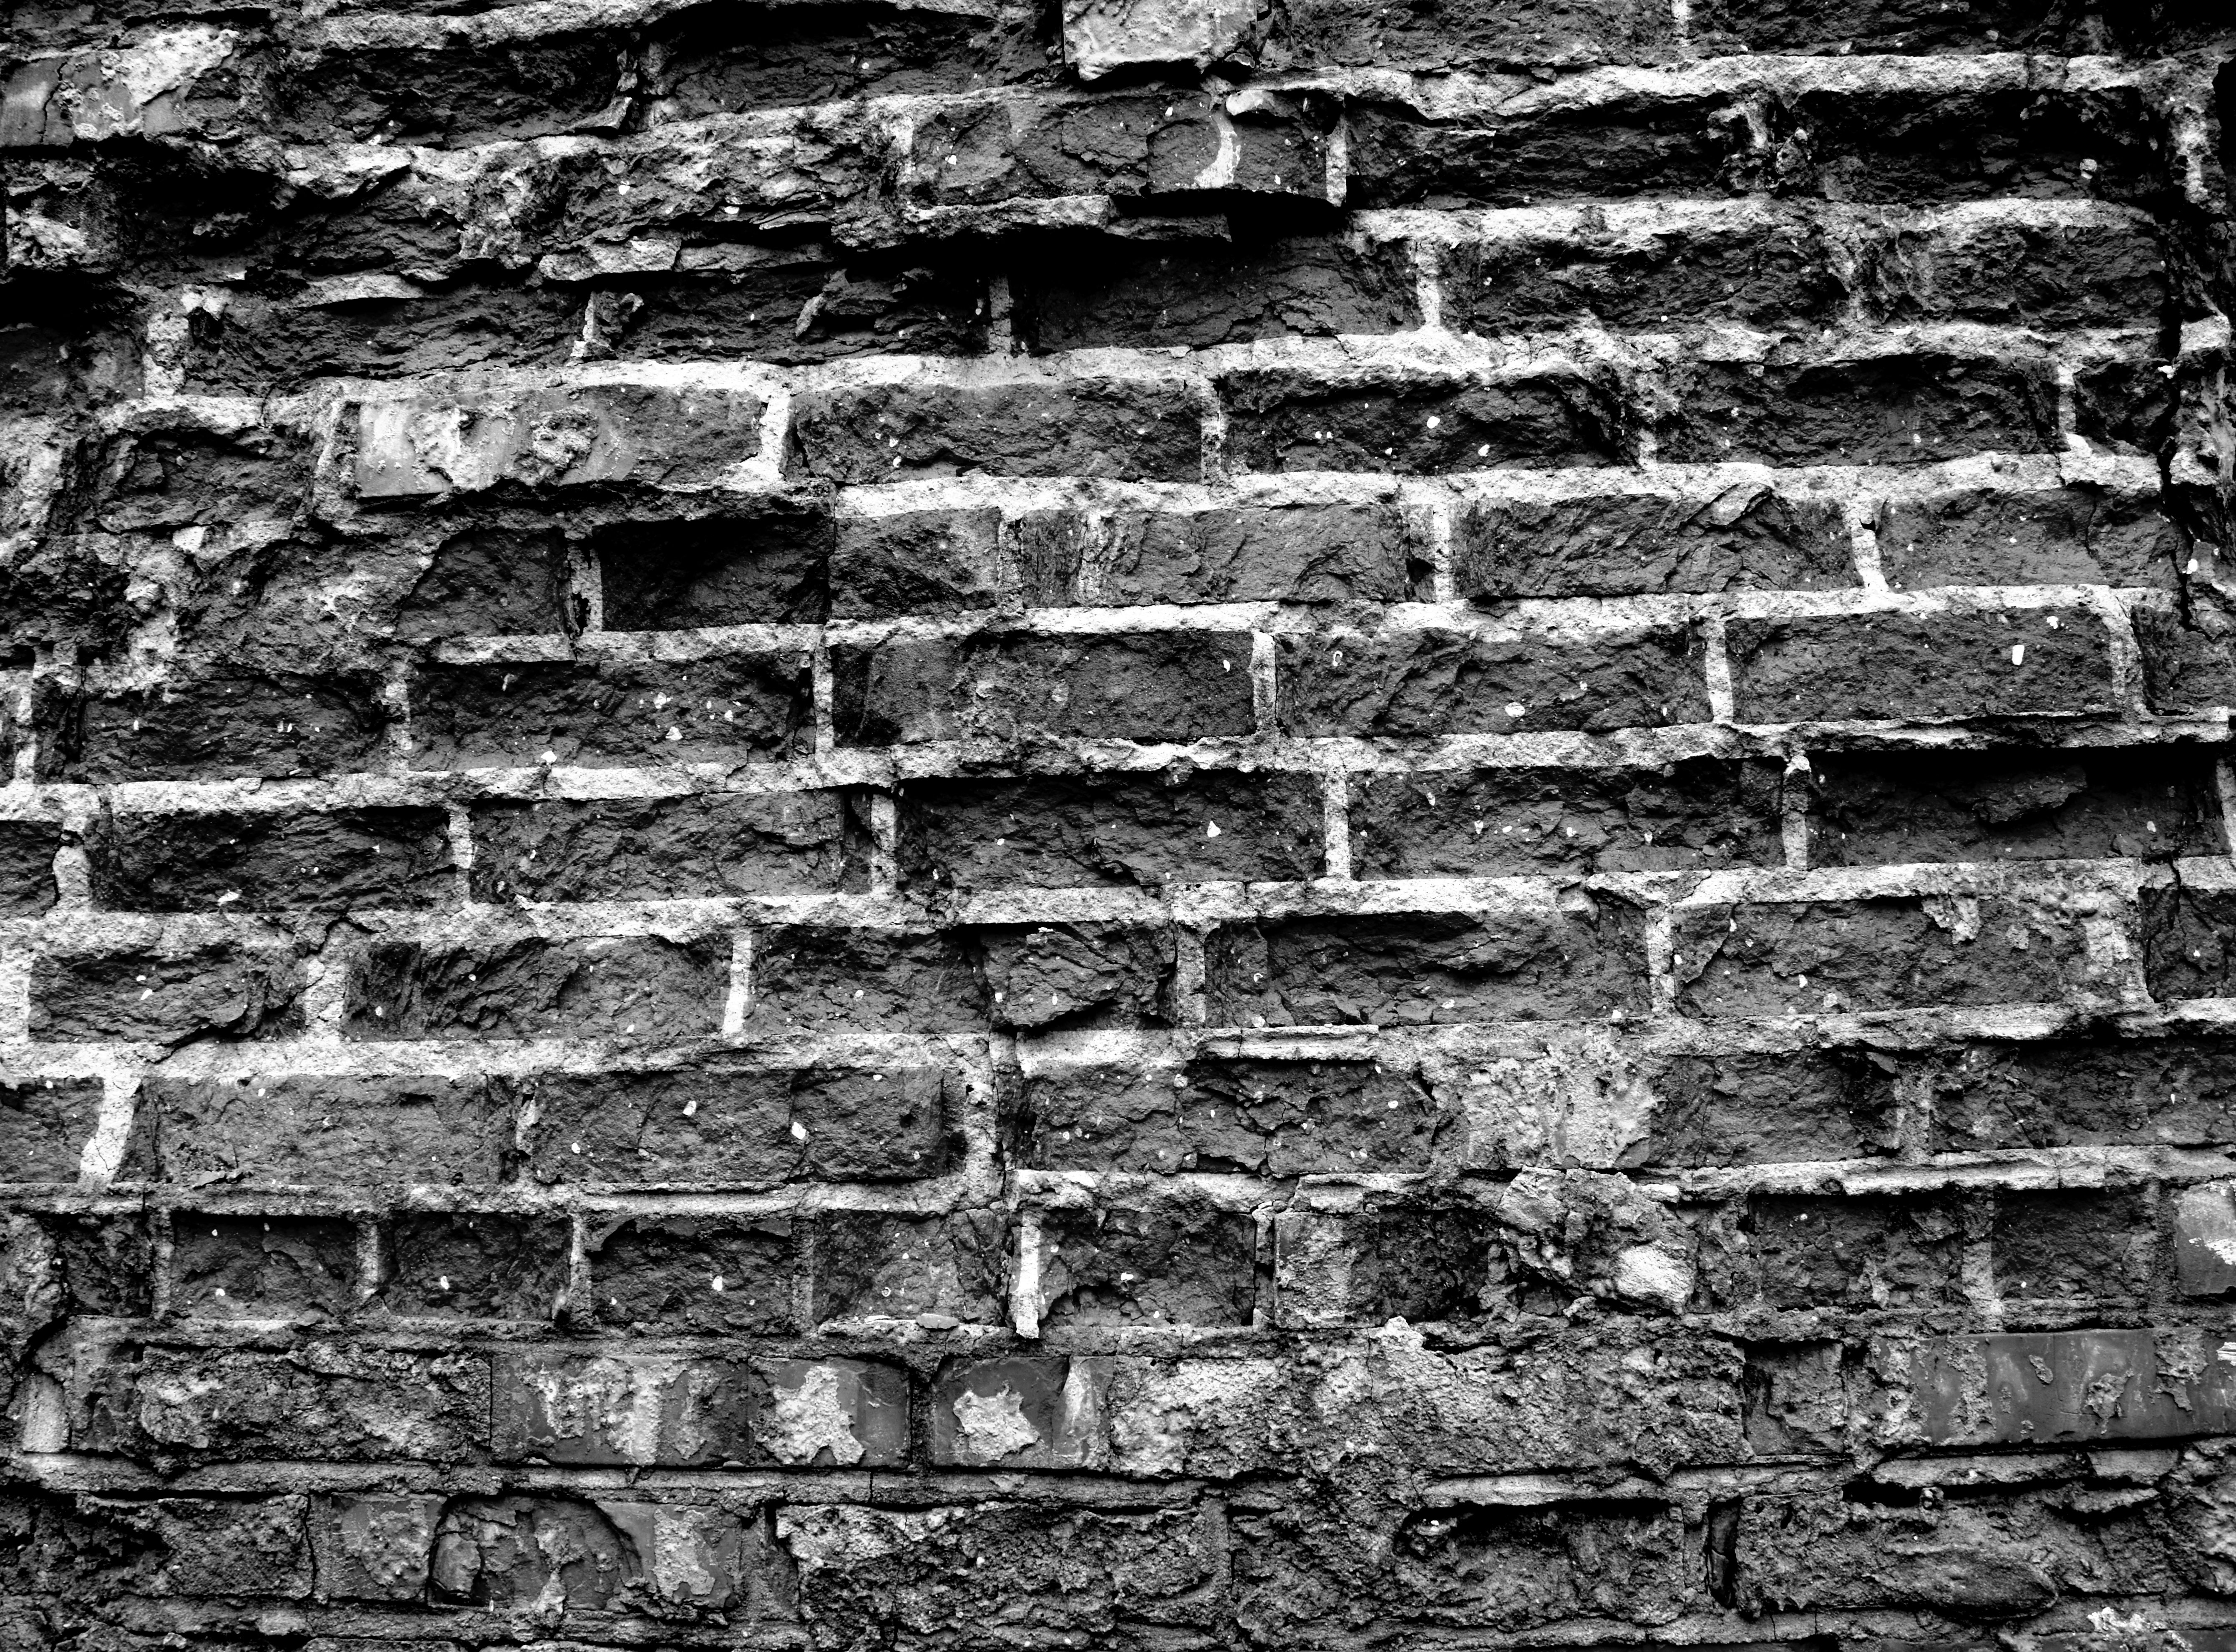
rock, black and white, texture, old, wall, stone wall, monochrome, old building, brick, material, brick wall, textura, brickwork, lake dusia, the walls of the, wall of the house, monochrome photography